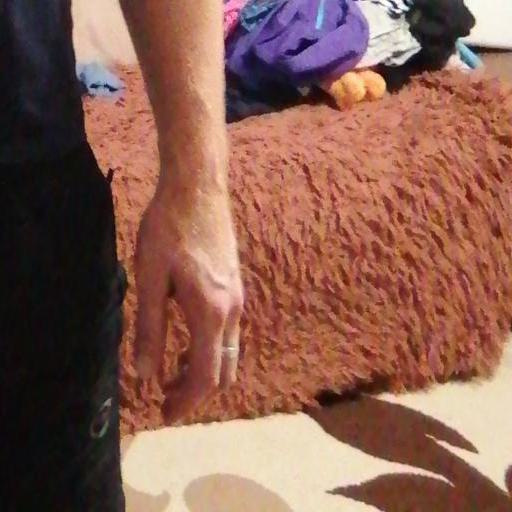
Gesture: no_gesture